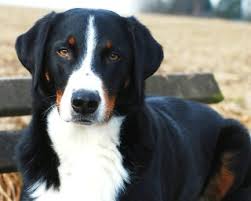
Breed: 234-n000091-Appenzeller